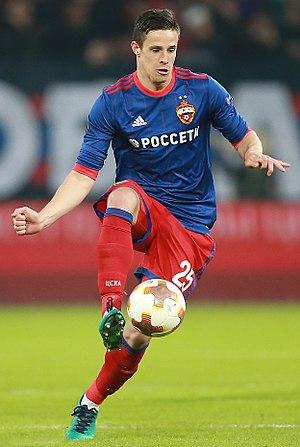
Kristijan Bistrović, né le 9 avril 1998 à Koprivnica en Croatie, est un footballeur croate qui évolue au poste de milieu de terrain au CSKA Moscou.